Marshrutka

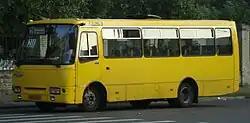
The Isuzu-based Bohdan A092 is used for most of Kyiv's marshrutkas.

The normal price per fare in Bishkek is 15 som and there are no transfers. From Manas International Airport to Osh bazaar in Bishkek is 40 som.